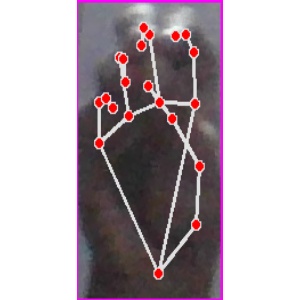
अक्षर: ङ